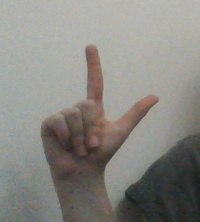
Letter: laam